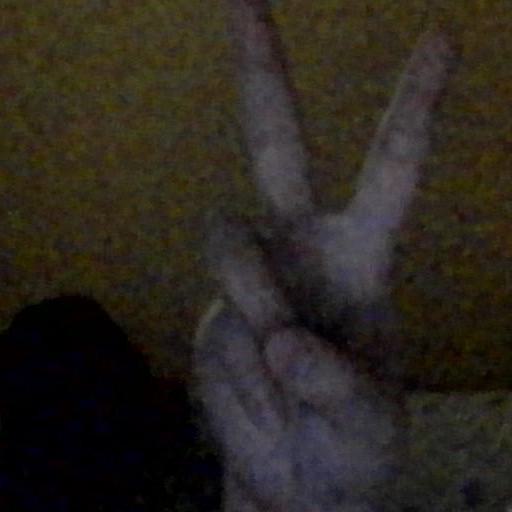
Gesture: peace